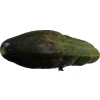
Label: cucumber